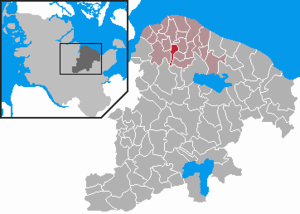
Passade
Kort
Passade er en by og en kommune i det nordlige Tyskland, beliggende i Amt Probstei i den nordlige del af Kreis Plön. Kreis Plön ligger i den østlige/centrale del af delstaten Slesvig-Holsten.